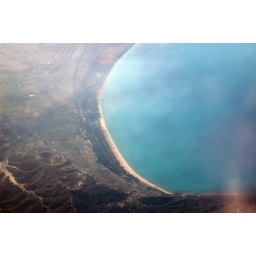
Shot from my seat in the plane. Thank god I had a window seat. Nikon D70s - Nikkor 18-70mm/f3.5-4.5